Hemlock Grove

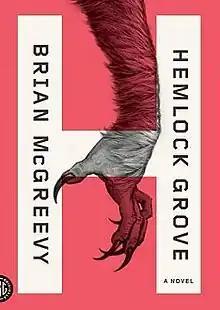

Hemlock Grove is a 2012 horror-thriller debut novel by American author Brian McGreevy. The book was released on March 27, 2012 through Farrar, Straus and Giroux and is set in the fictional town of Hemlock Grove, Pennsylvania. A graphic novel tie-in and a television series based on the events in the book have been produced.